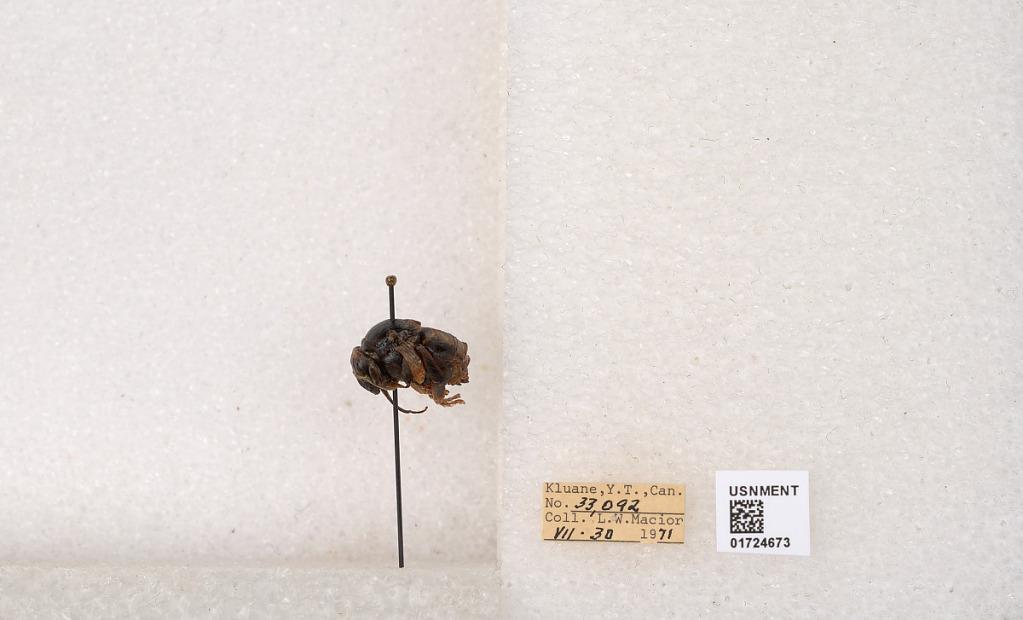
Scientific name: Bombus (Pyrobombus) sylvicola Kirby
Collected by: L. Macior
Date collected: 1971-7-30
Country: Canada
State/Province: Yukon Territory
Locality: Kluane National Park and Reserve
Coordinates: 60.7493, -139.504